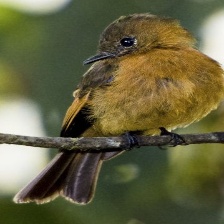
Species: CINNAMON FLYCATCHER
Scientific name: PYRRHOMYIAS CINNAMOMEUS